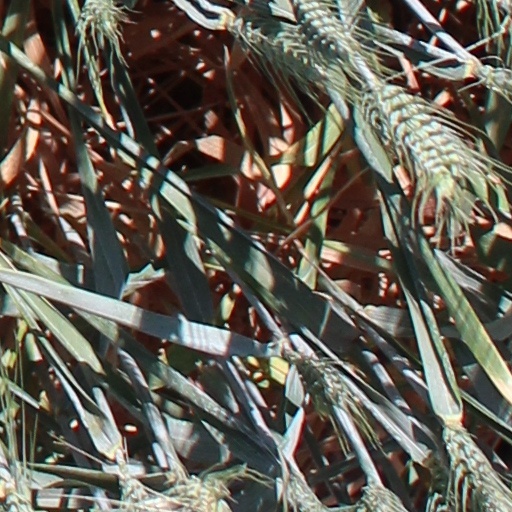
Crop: wheat